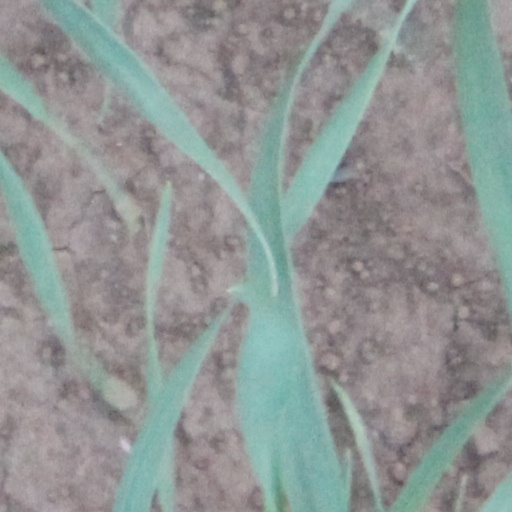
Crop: wheat